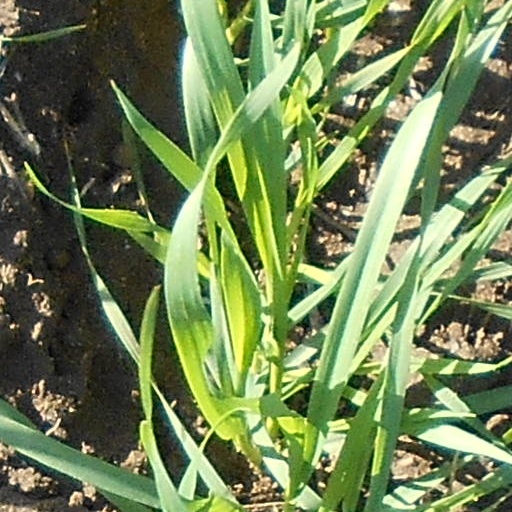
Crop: wheat